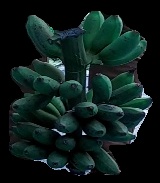
Variety: rasbale
Grade: grade3